Hemskilen

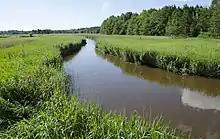
Hemskilen

Hemskilen is a plant and wildlife preserve with a wetland area known for its unique vegetation and fauna. It is located near the island Storøya on the Sandefjord-Larvik border in Vestfold County. Hemskilen is, at 335 decares (83 acres), one of the largest preserves of its kind in the county. A bird sanctuary was established on the outside of the preserve in 2009. The nature preserve was established in 1981 and consists mostly of wetland and mudflats. It is a regionally important site due to its avifauna, including sea birds, ducks, wading birds, geese, and perching birds. It is also one of Vestfold's most important habitats for the grey heron, while raptors such as the sea hawk and Western marsh harrier can also regularly be observed at Hemskilen.